Thrissur C. Rajendran

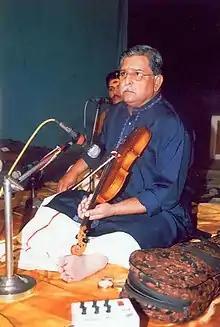
Thrissur.C.Rajendran

Thrissur C. Rajendran is a carnatic violinist from Kerala, India. His domain is enriching the "raga bhava" through musical embellishment. He is known for his non-domineering responses to the challenges posed by the artists he accompanies. He has composed classical items in addition to lyrics for light music.